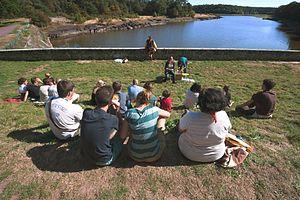
L'équipe du Centre de l'Imaginaire Arthurien préparant un atelier devant le lac du château de Comper lors des Journées Européennes du Patrimoine.
Le Centre de l'imaginaire arthurien est un centre culturel soutenu par une association loi de 1901, consacré à la matière de Bretagne et tout particulièrement la légende arthurienne. Fondé en mai 1988 à Rennes sous l'impulsion de différents spécialistes de la légende arthurienne, d'élus locaux, d'artistes et d'écrivains, son siège est situé au château de Comper en forêt de Paimpont depuis 1990. Il organise chaque année une exposition consacrée à une thématique de la matière de Bretagne et une saison culturelle avec de nombreux événements, parmi lesquels la « Pentecôte du roi Arthur », les « Rencontres de l'imaginaire de Brocéliande » et la « Semaine du dragon ». Son investissement en faveur de la diffusion de l'art, de la culture et de l'histoire de la légende arthurienne ainsi que son action en faveur du public scolaire lui ont valu sa reconnaissance. Ses membres ont créé la maison d'édition Artus, pour publier des ouvrages consacrés à ces thématiques.